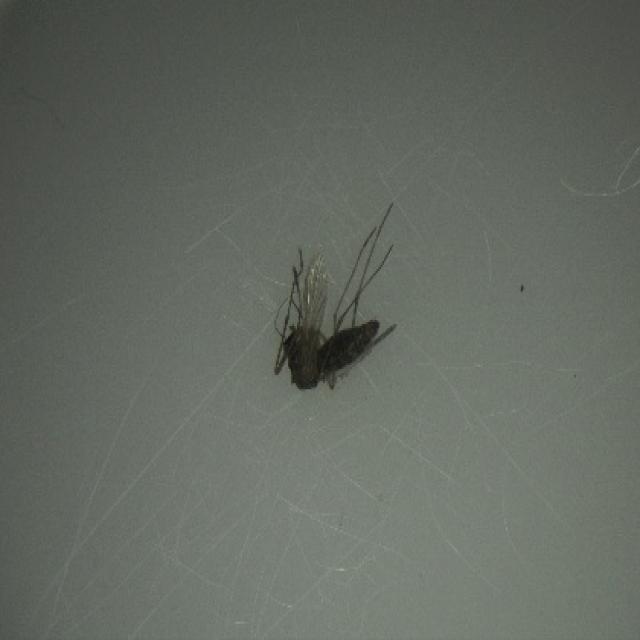
Species: culex_tritaeniorhynchus